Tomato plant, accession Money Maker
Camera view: vertical (180 deg); turntable rotation: 330 degrees
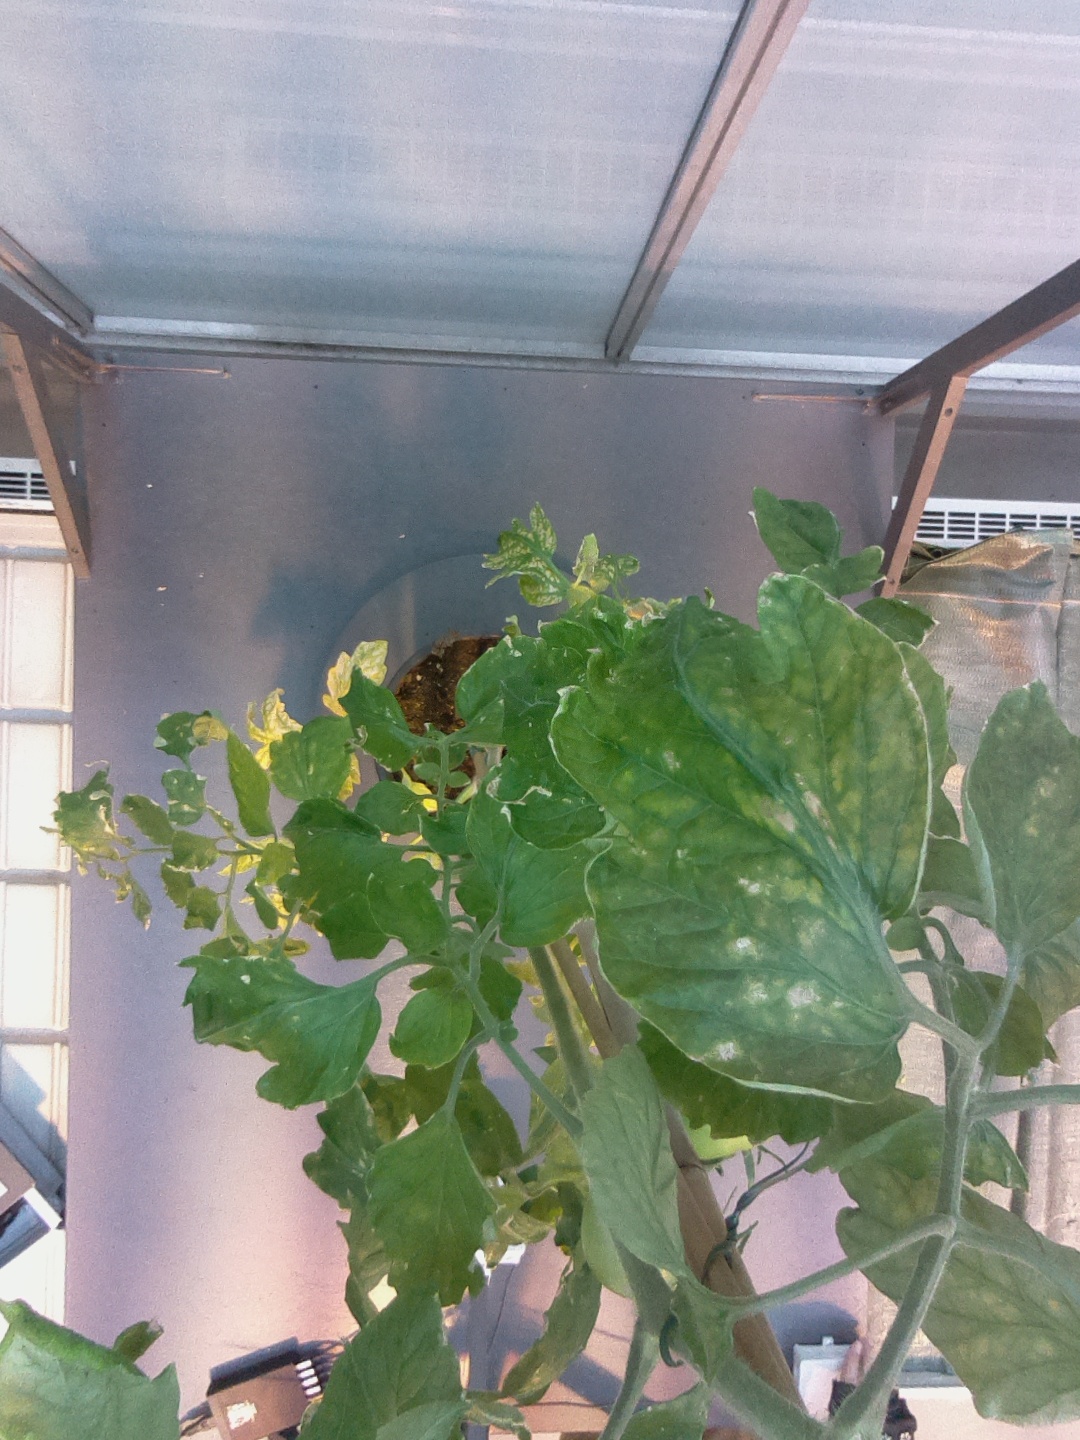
BBCH growth stage 76: 60%-70% of final fruit size